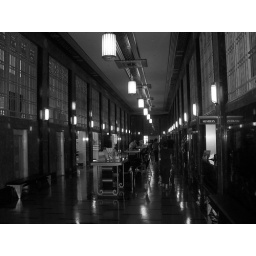
The Frist Gallery in Nashville. An AMAZING art deco building that wads Nashville's Post office that opened in 1935.